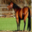
Label: horse